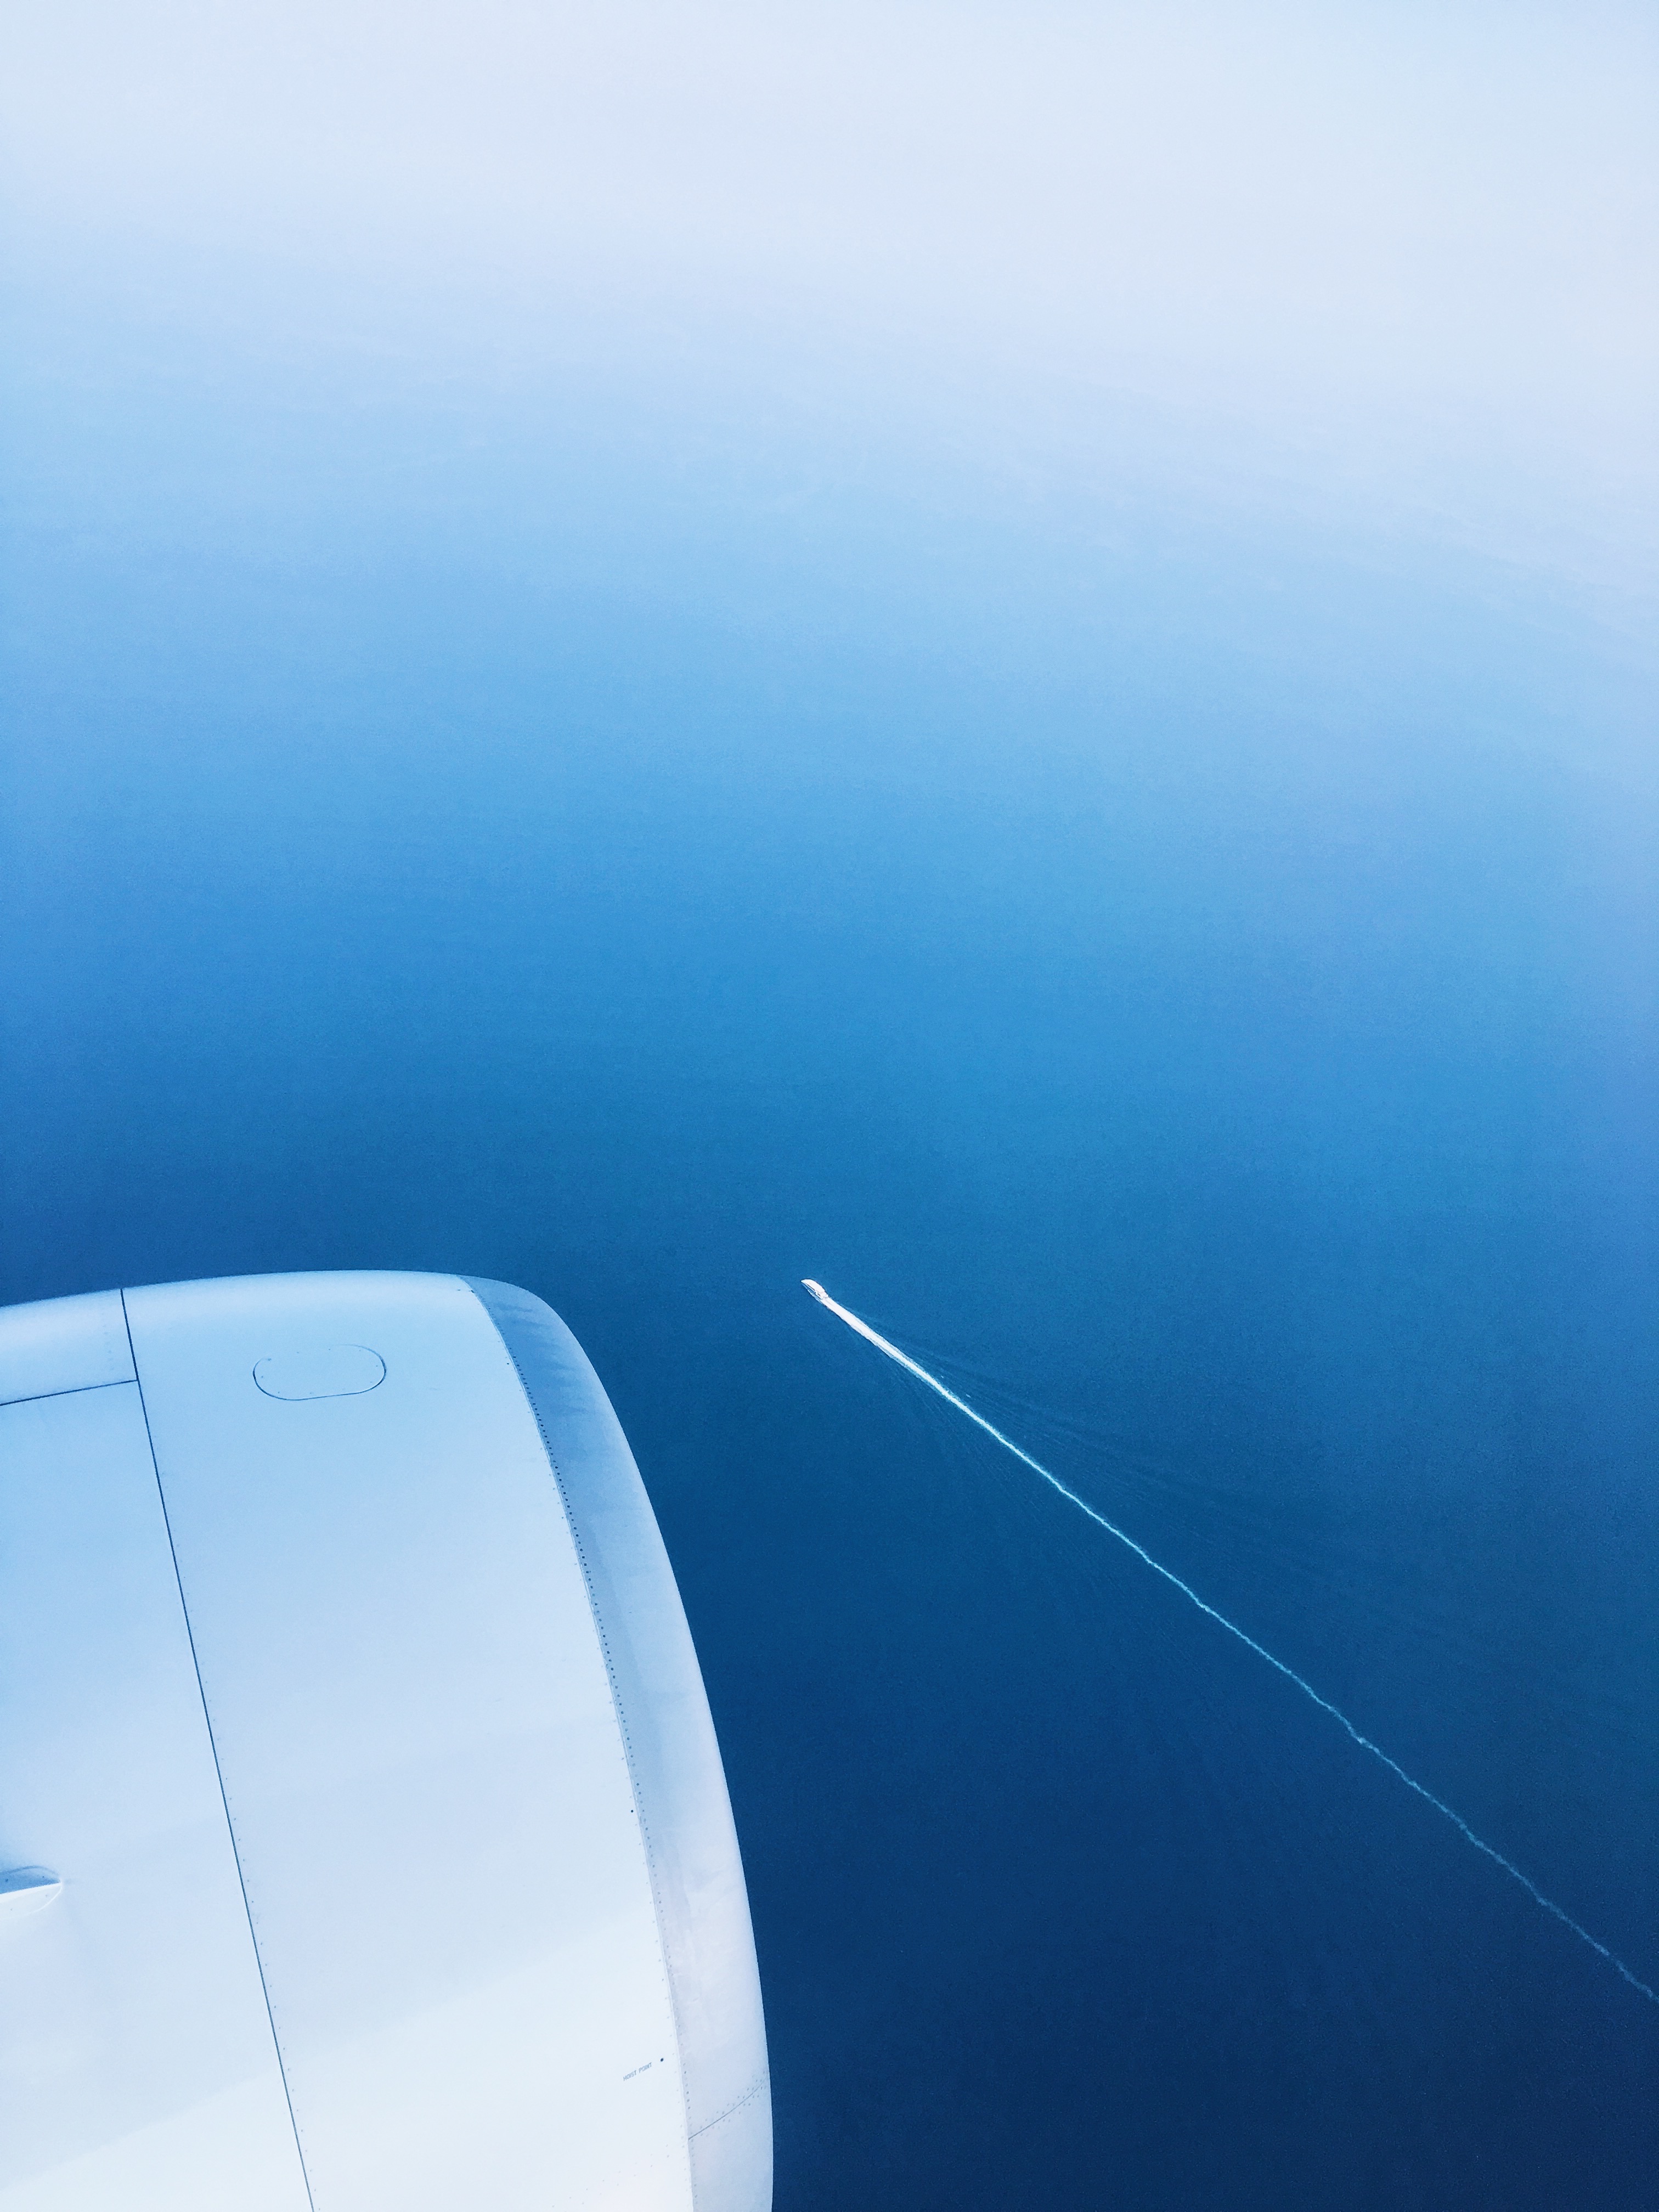
sea, ocean, horizon, wing, cloud, sky, sunlight, wave, wind, atmosphere, reflection, vehicle, flight, blue, screenshot, atmospheric phenomenon, atmosphere of earth, computer wallpaper